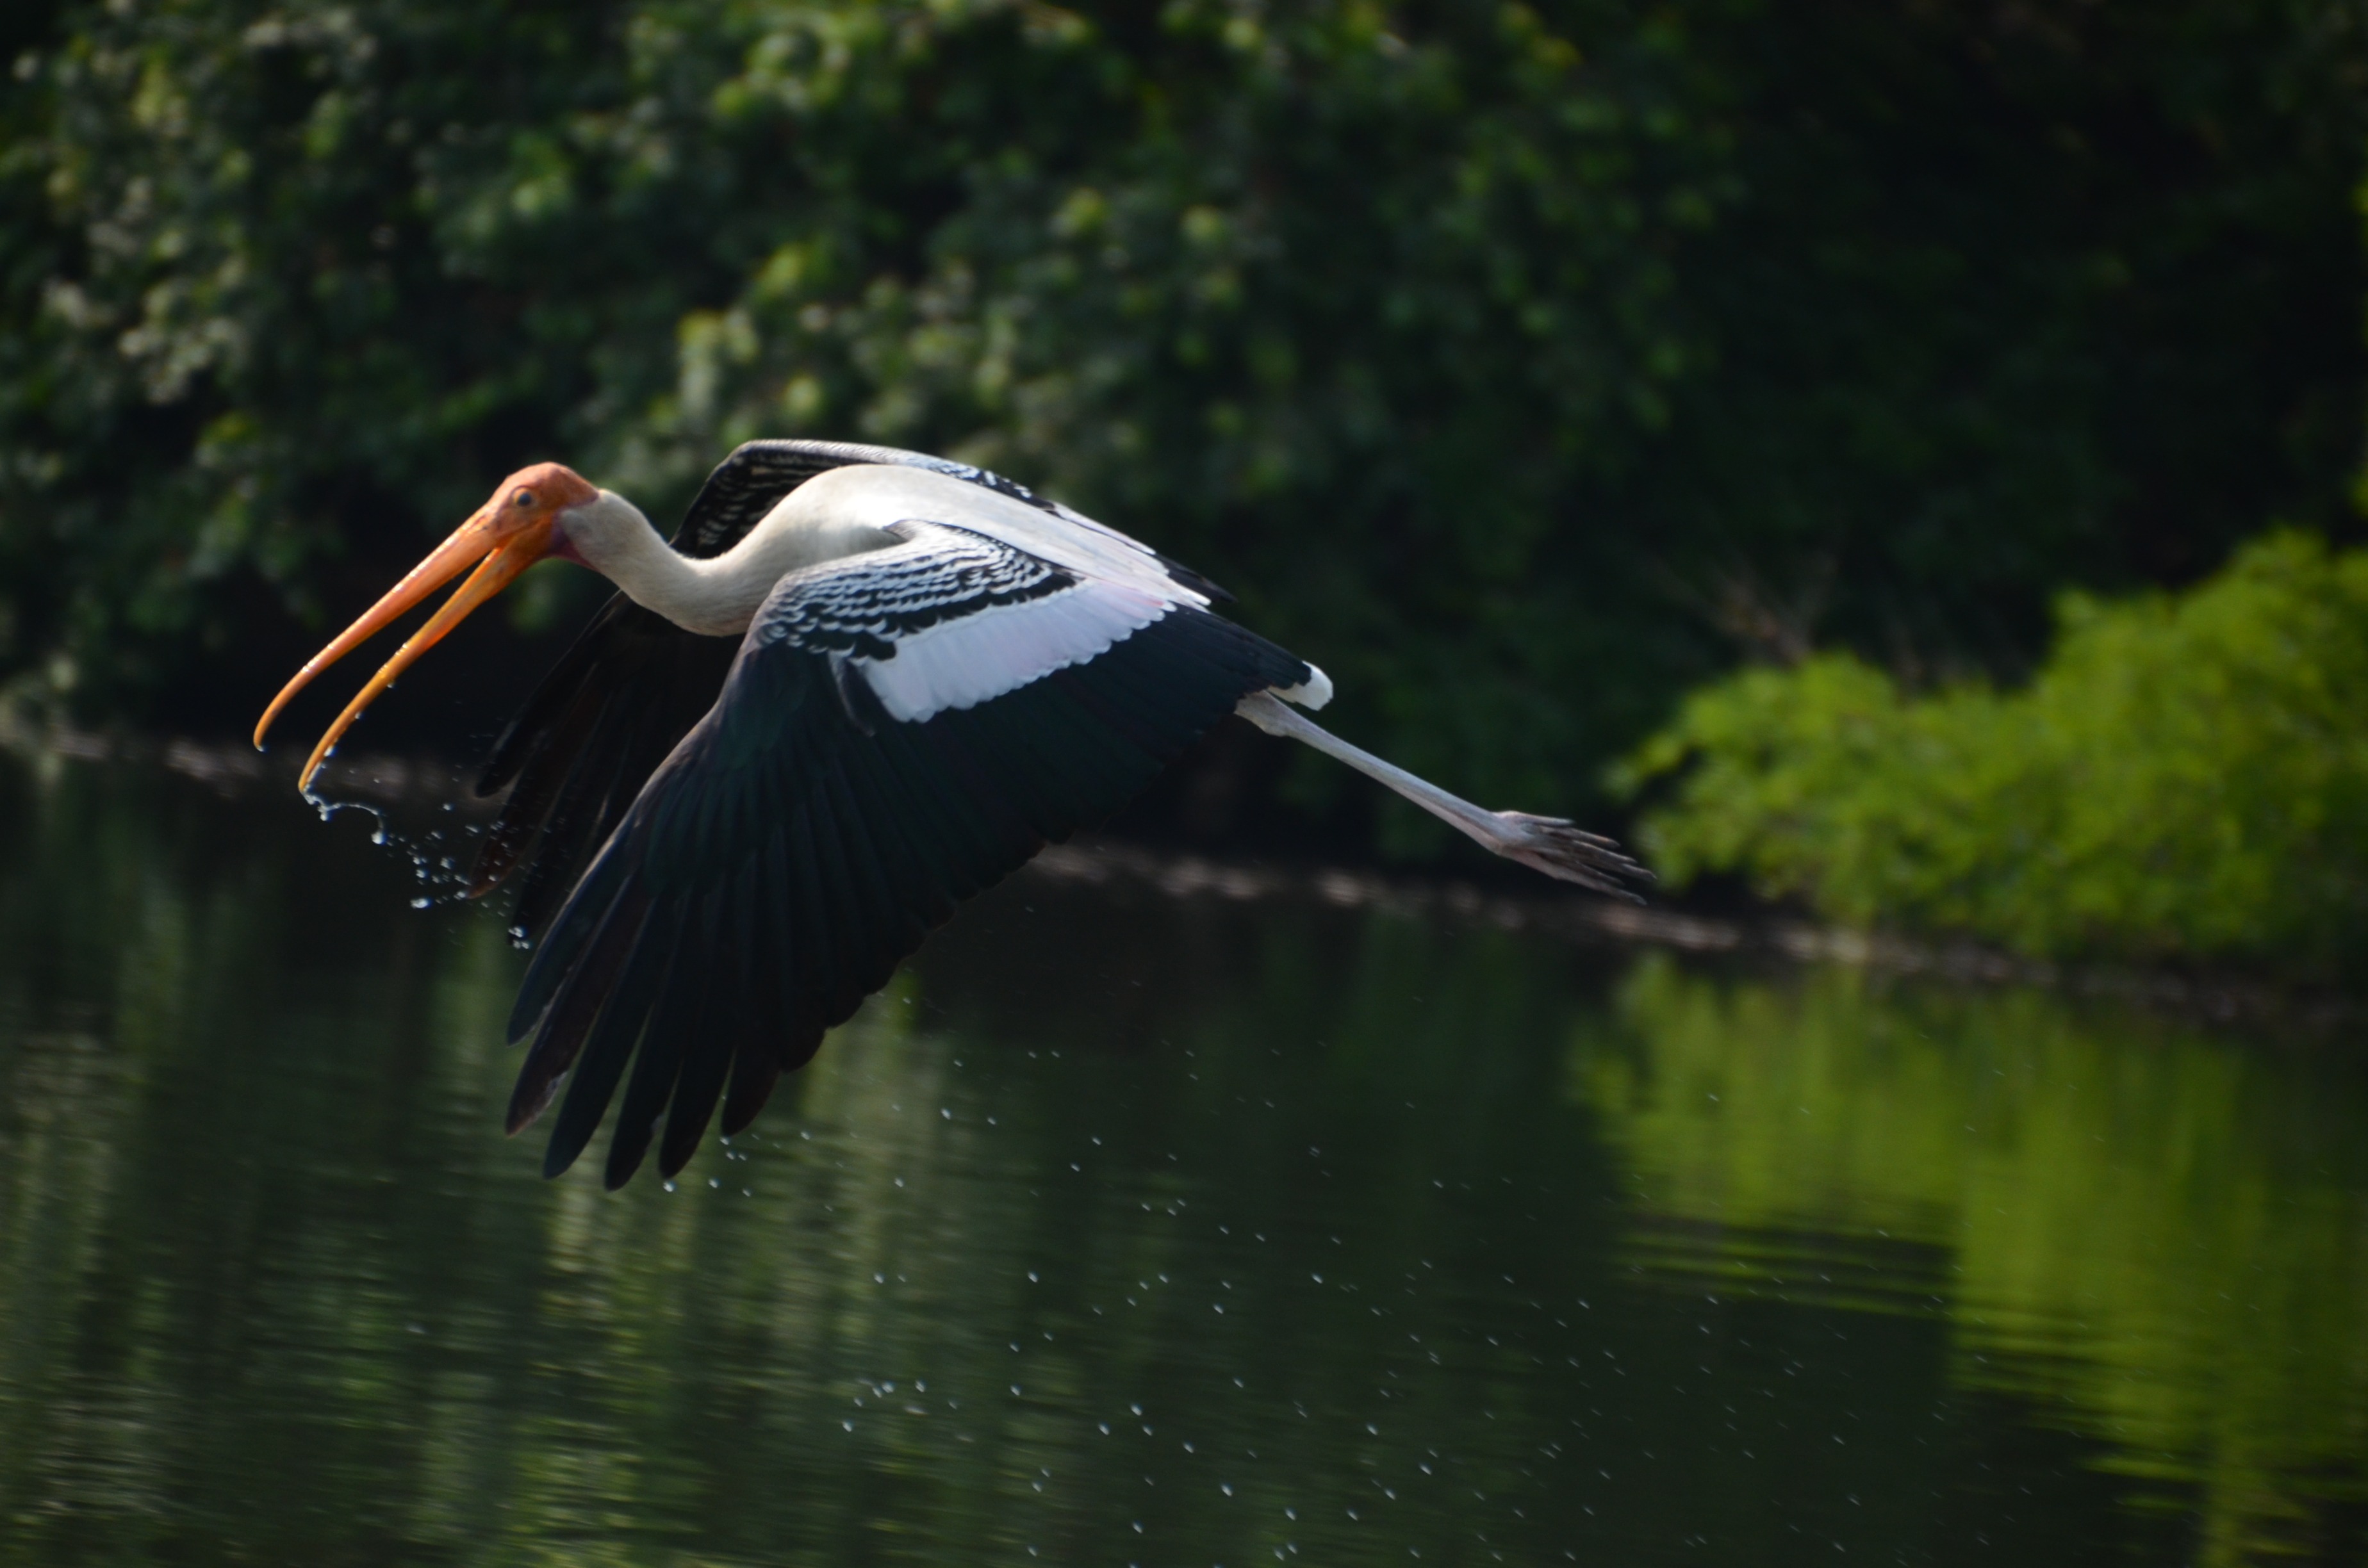
nature, outdoor, wilderness, bird, wing, animal, pelican, flying, fly, wildlife, wild, reflection, beak, mammal, freedom, feather, avian, fauna, stork, majestic, wings, vertebrate, creature, cranes, crane, heron, pelecaniformes, ciconiiformes, painted stork